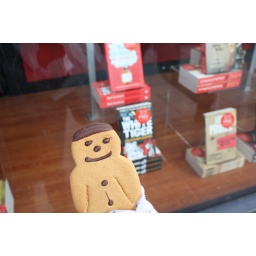
mr ginger is perusing the books in the window